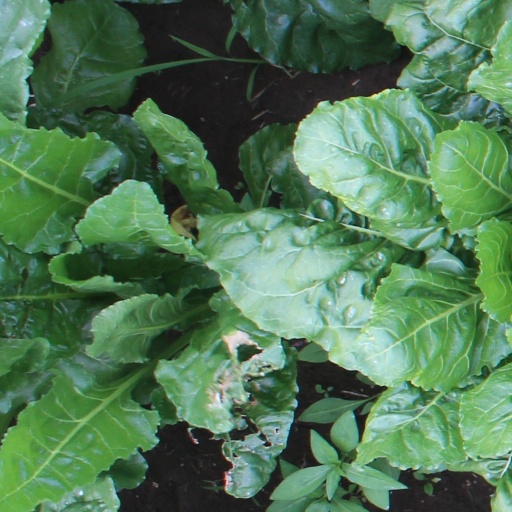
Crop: sugar beet